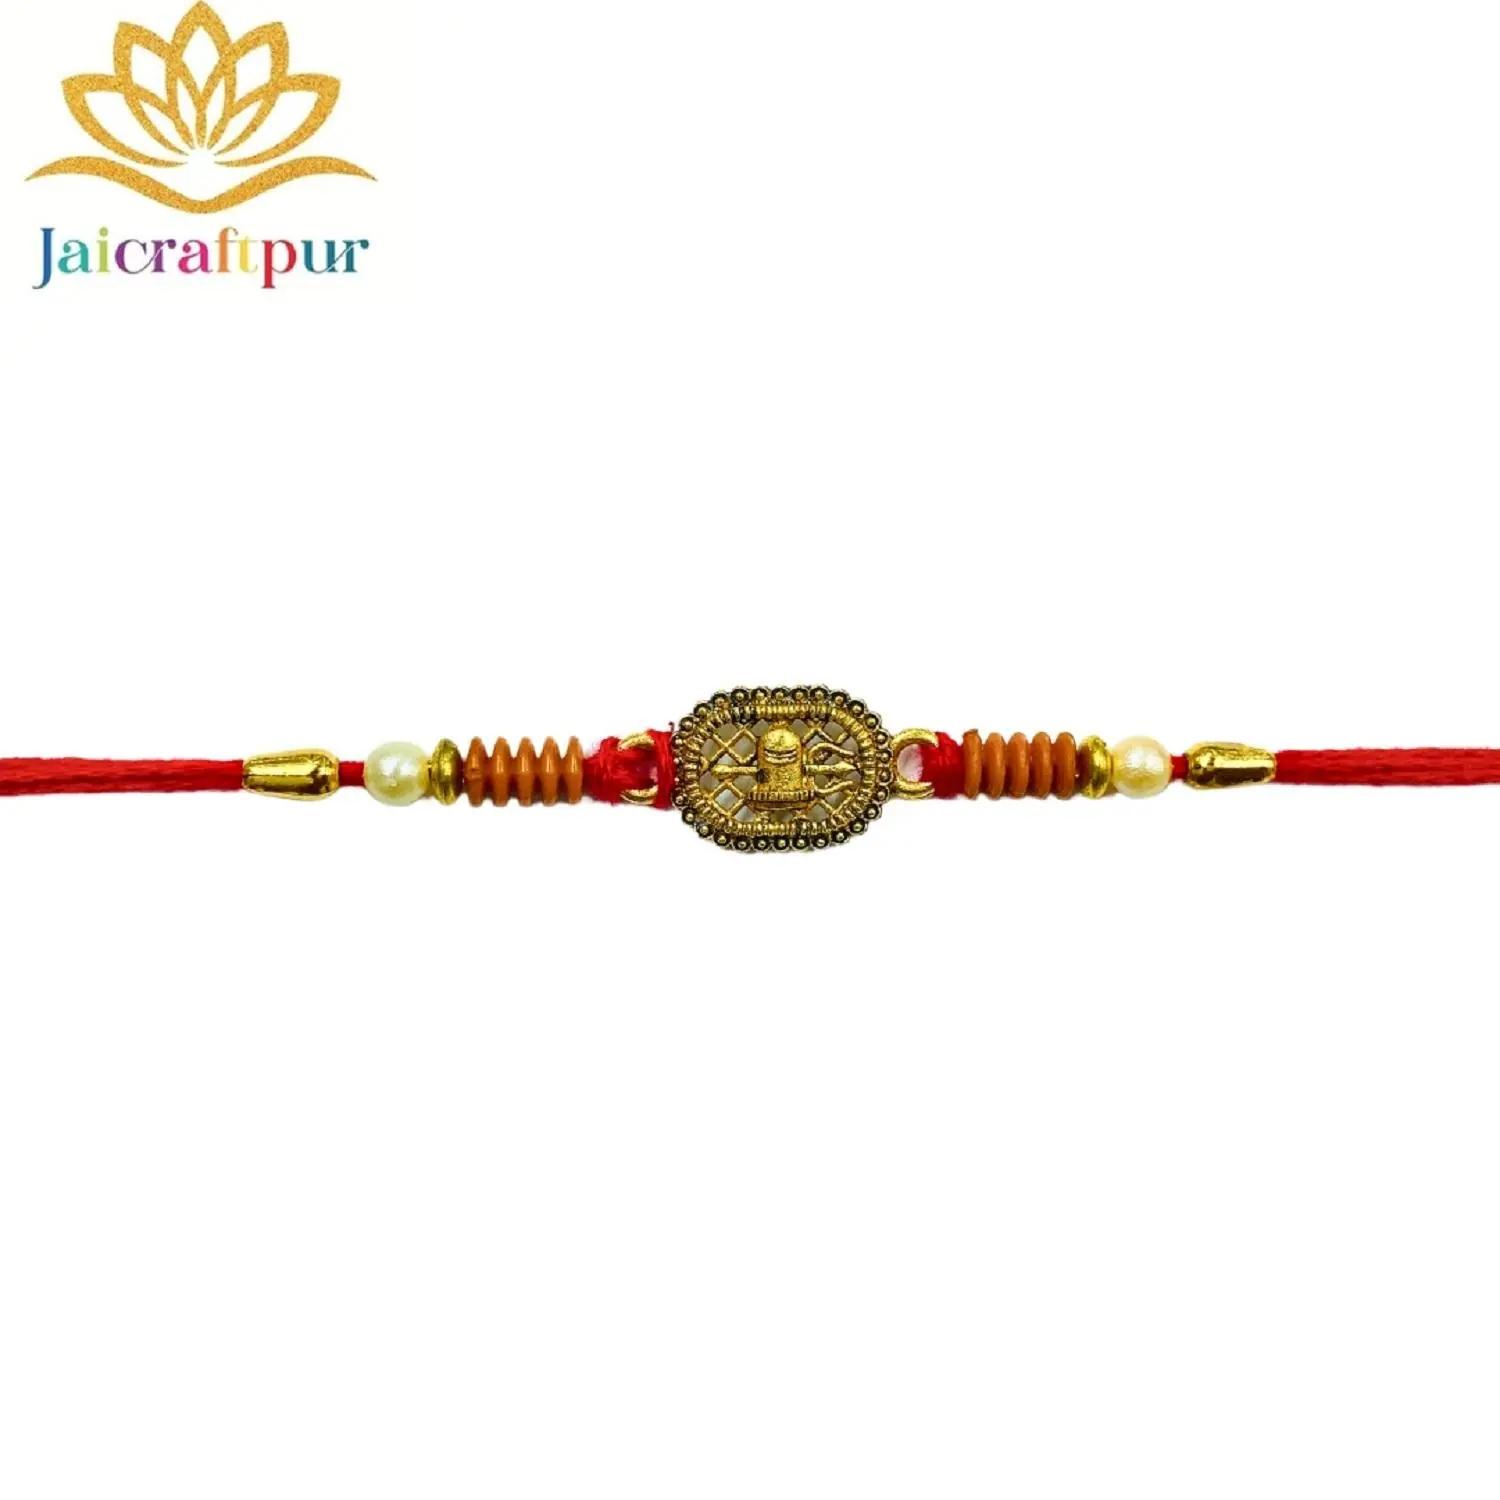
VIBRANCE Traditional Shivling Rakhi for Raksha Bandhan.
Type: Rakhis
Brand: VIBRANCE
Price: Rs. 249
 Raksha Bhandan is a celebration of the bond between a brother and sister. We specialize in creating unique rakhi designs for every brother and sister. Our rakhi collection ranges from traditional to modern designs, all of which are handcrafted with love and care. We strive to make each Raksha Bhandan special for our customers by providing the perfect rakhi for their loved ones. With our wide range of designs and styles, you can find the perfect rakhi for your brother or sister. Shop with us today to make your Raksha Bhandan magical. The design of the delivered product or parts of it may vary slightly from what is shown in the image.
Features: Hand crafted pearl and crystal studded rakhi Multicolor Rakhi,Special Multi colour Designer Rakhi for Brother / Bhabhi / Kids,Includes roli chawal and free greeting card,Rakshabandhan Special Card,Comes with Roli Chawal & Best Wishes Greeting Card in best packaging